Eerik Siikasaari

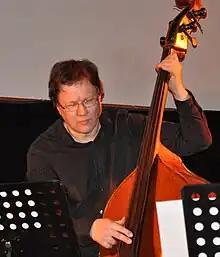
Eerik Siikasaari

Eerik Siikasaari (born 8 October 1957 in Finland) is a Finnish jazz bassist who is probably best known as a member of Trio Töykeät, a Finnish jazz trio. He is also the bassist of Espoo Big Band, and actively teaches music in Espoo-based Pop/Jazz-school Ebeli. Has won three minor awards in Finland.